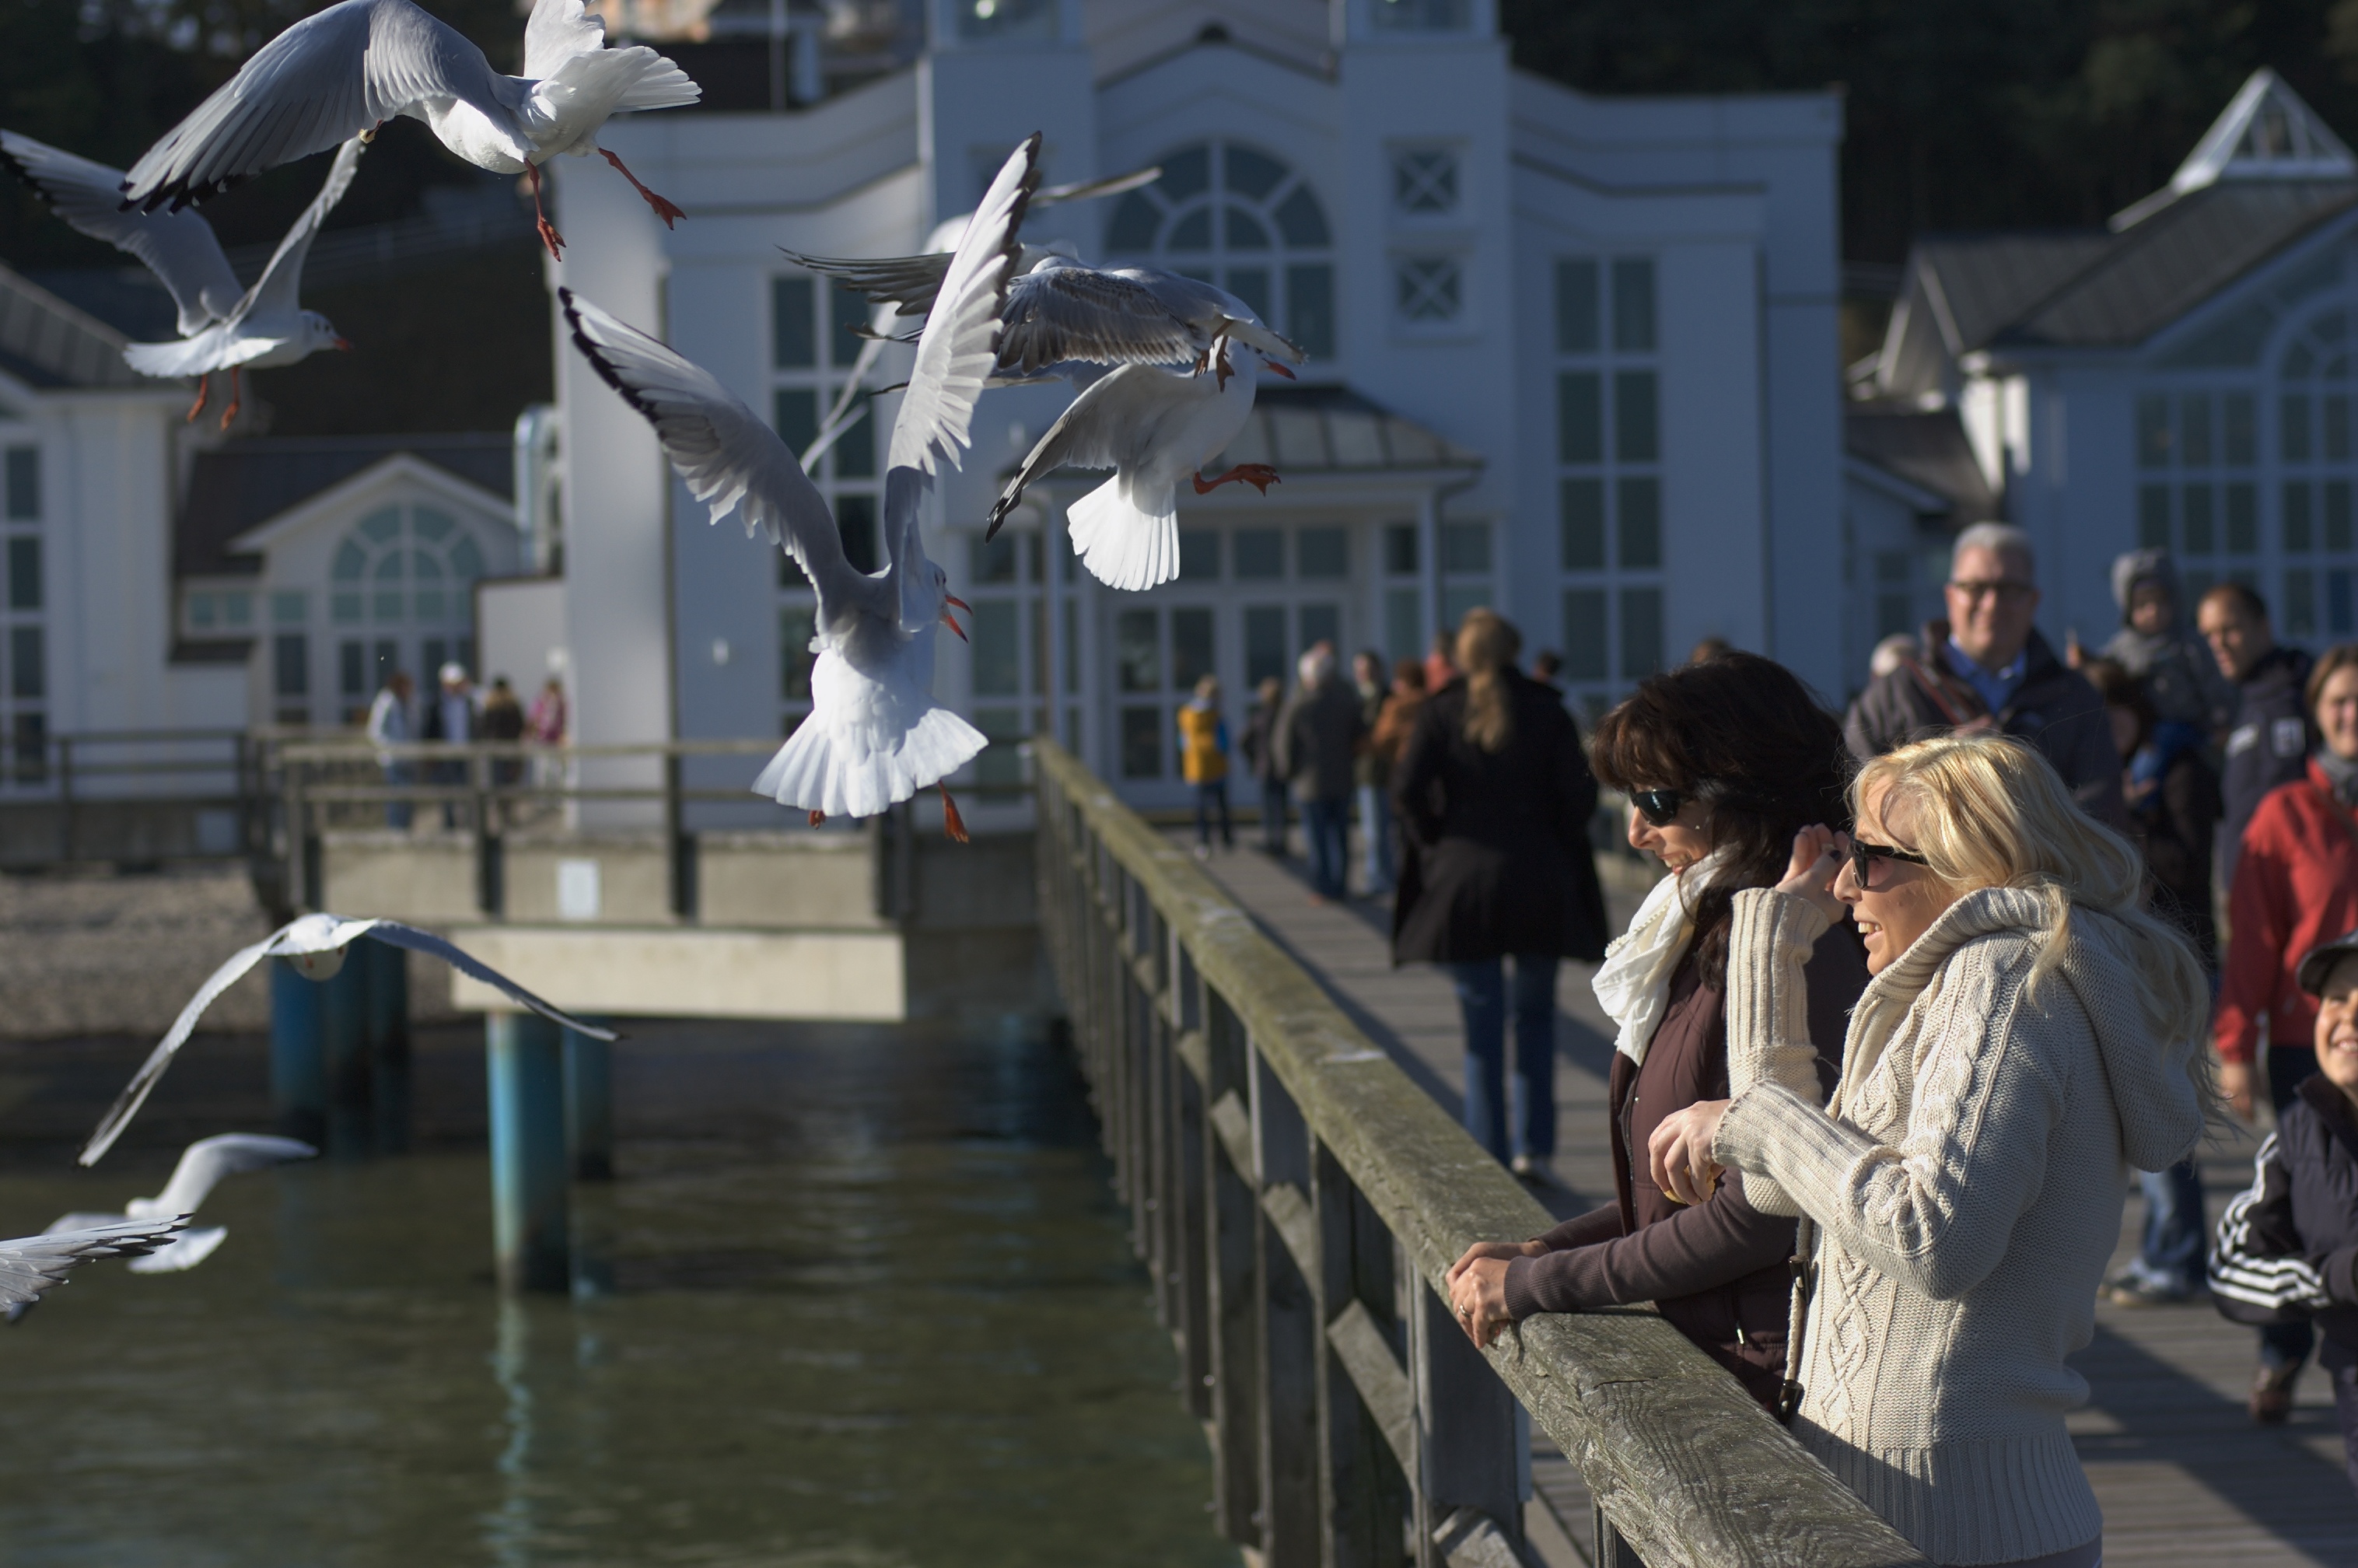
pedestrian, road, street, crowd, spring, 2012, f14, infrastructure, rawtherapee, germany, deutschland, pentax, mecklenburgvorpommern, lenstagged, steffenzahn, k100d, justpentax, iamflickr, cosina, voigtlander, 58mm, nokton, 58mmf14, 58mm14, nokton58mmf14slii, 58mmf14nokton, cosinavoigtl nder, voigtl ndernokton58mmf14, sellin